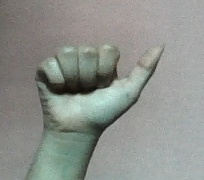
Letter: dhad